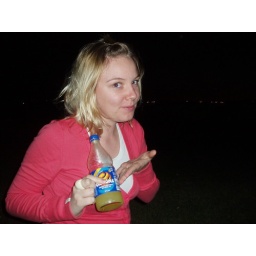
it's GINA in a bottle (i have a dirty mind)